Bissell Street Water Tower

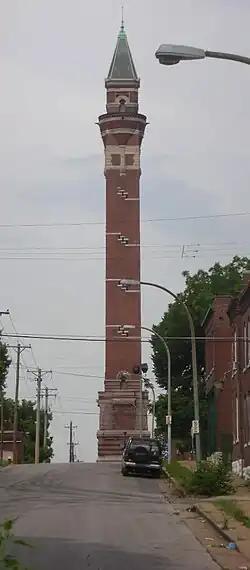

Bissell Street Water Tower (also known as the "New Red" tower) is a historic standpipe water tower located at the junction of Bissell Street and Blair Avenue in St. Louis, Missouri. The tower was completed in 1886 and was in service until 1912. It is one of three remaining historic standpipes in Saint Louis, along with the Grand Avenue Water Tower and the Compton Hill Water Tower.